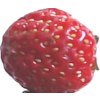
Label: strawberry